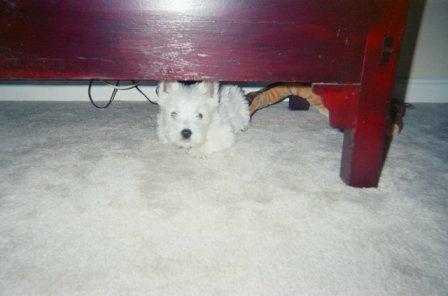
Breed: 209-n000040-West_Highland_white_terrier